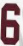
Number: 6